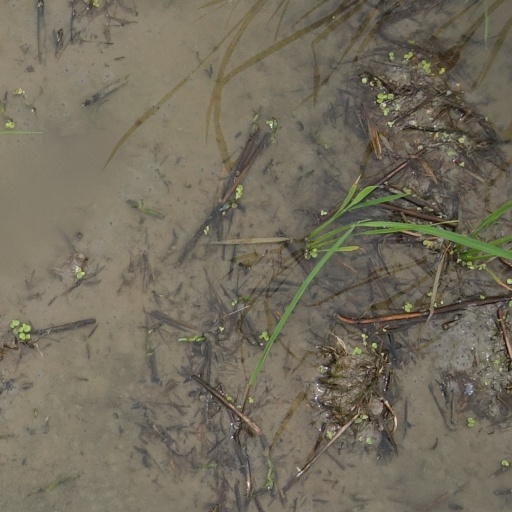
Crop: rice